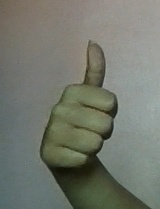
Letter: aleff